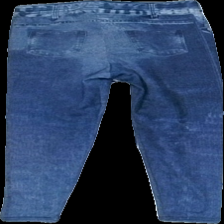
View: back
Type: Tights
Category: Children
Brand: Not in the list
Brand text on label: Kiki & Koko
Colors: Blue
Material: 100% Polyester
Cut: Tight
Size: 110
Season: All
Price range: <50
Recommended usage: Recycle